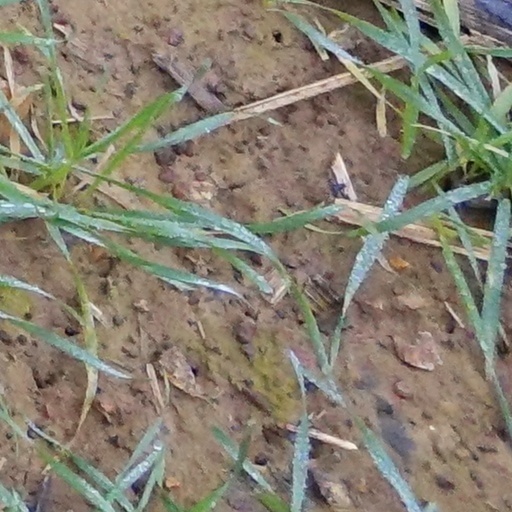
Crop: wheat